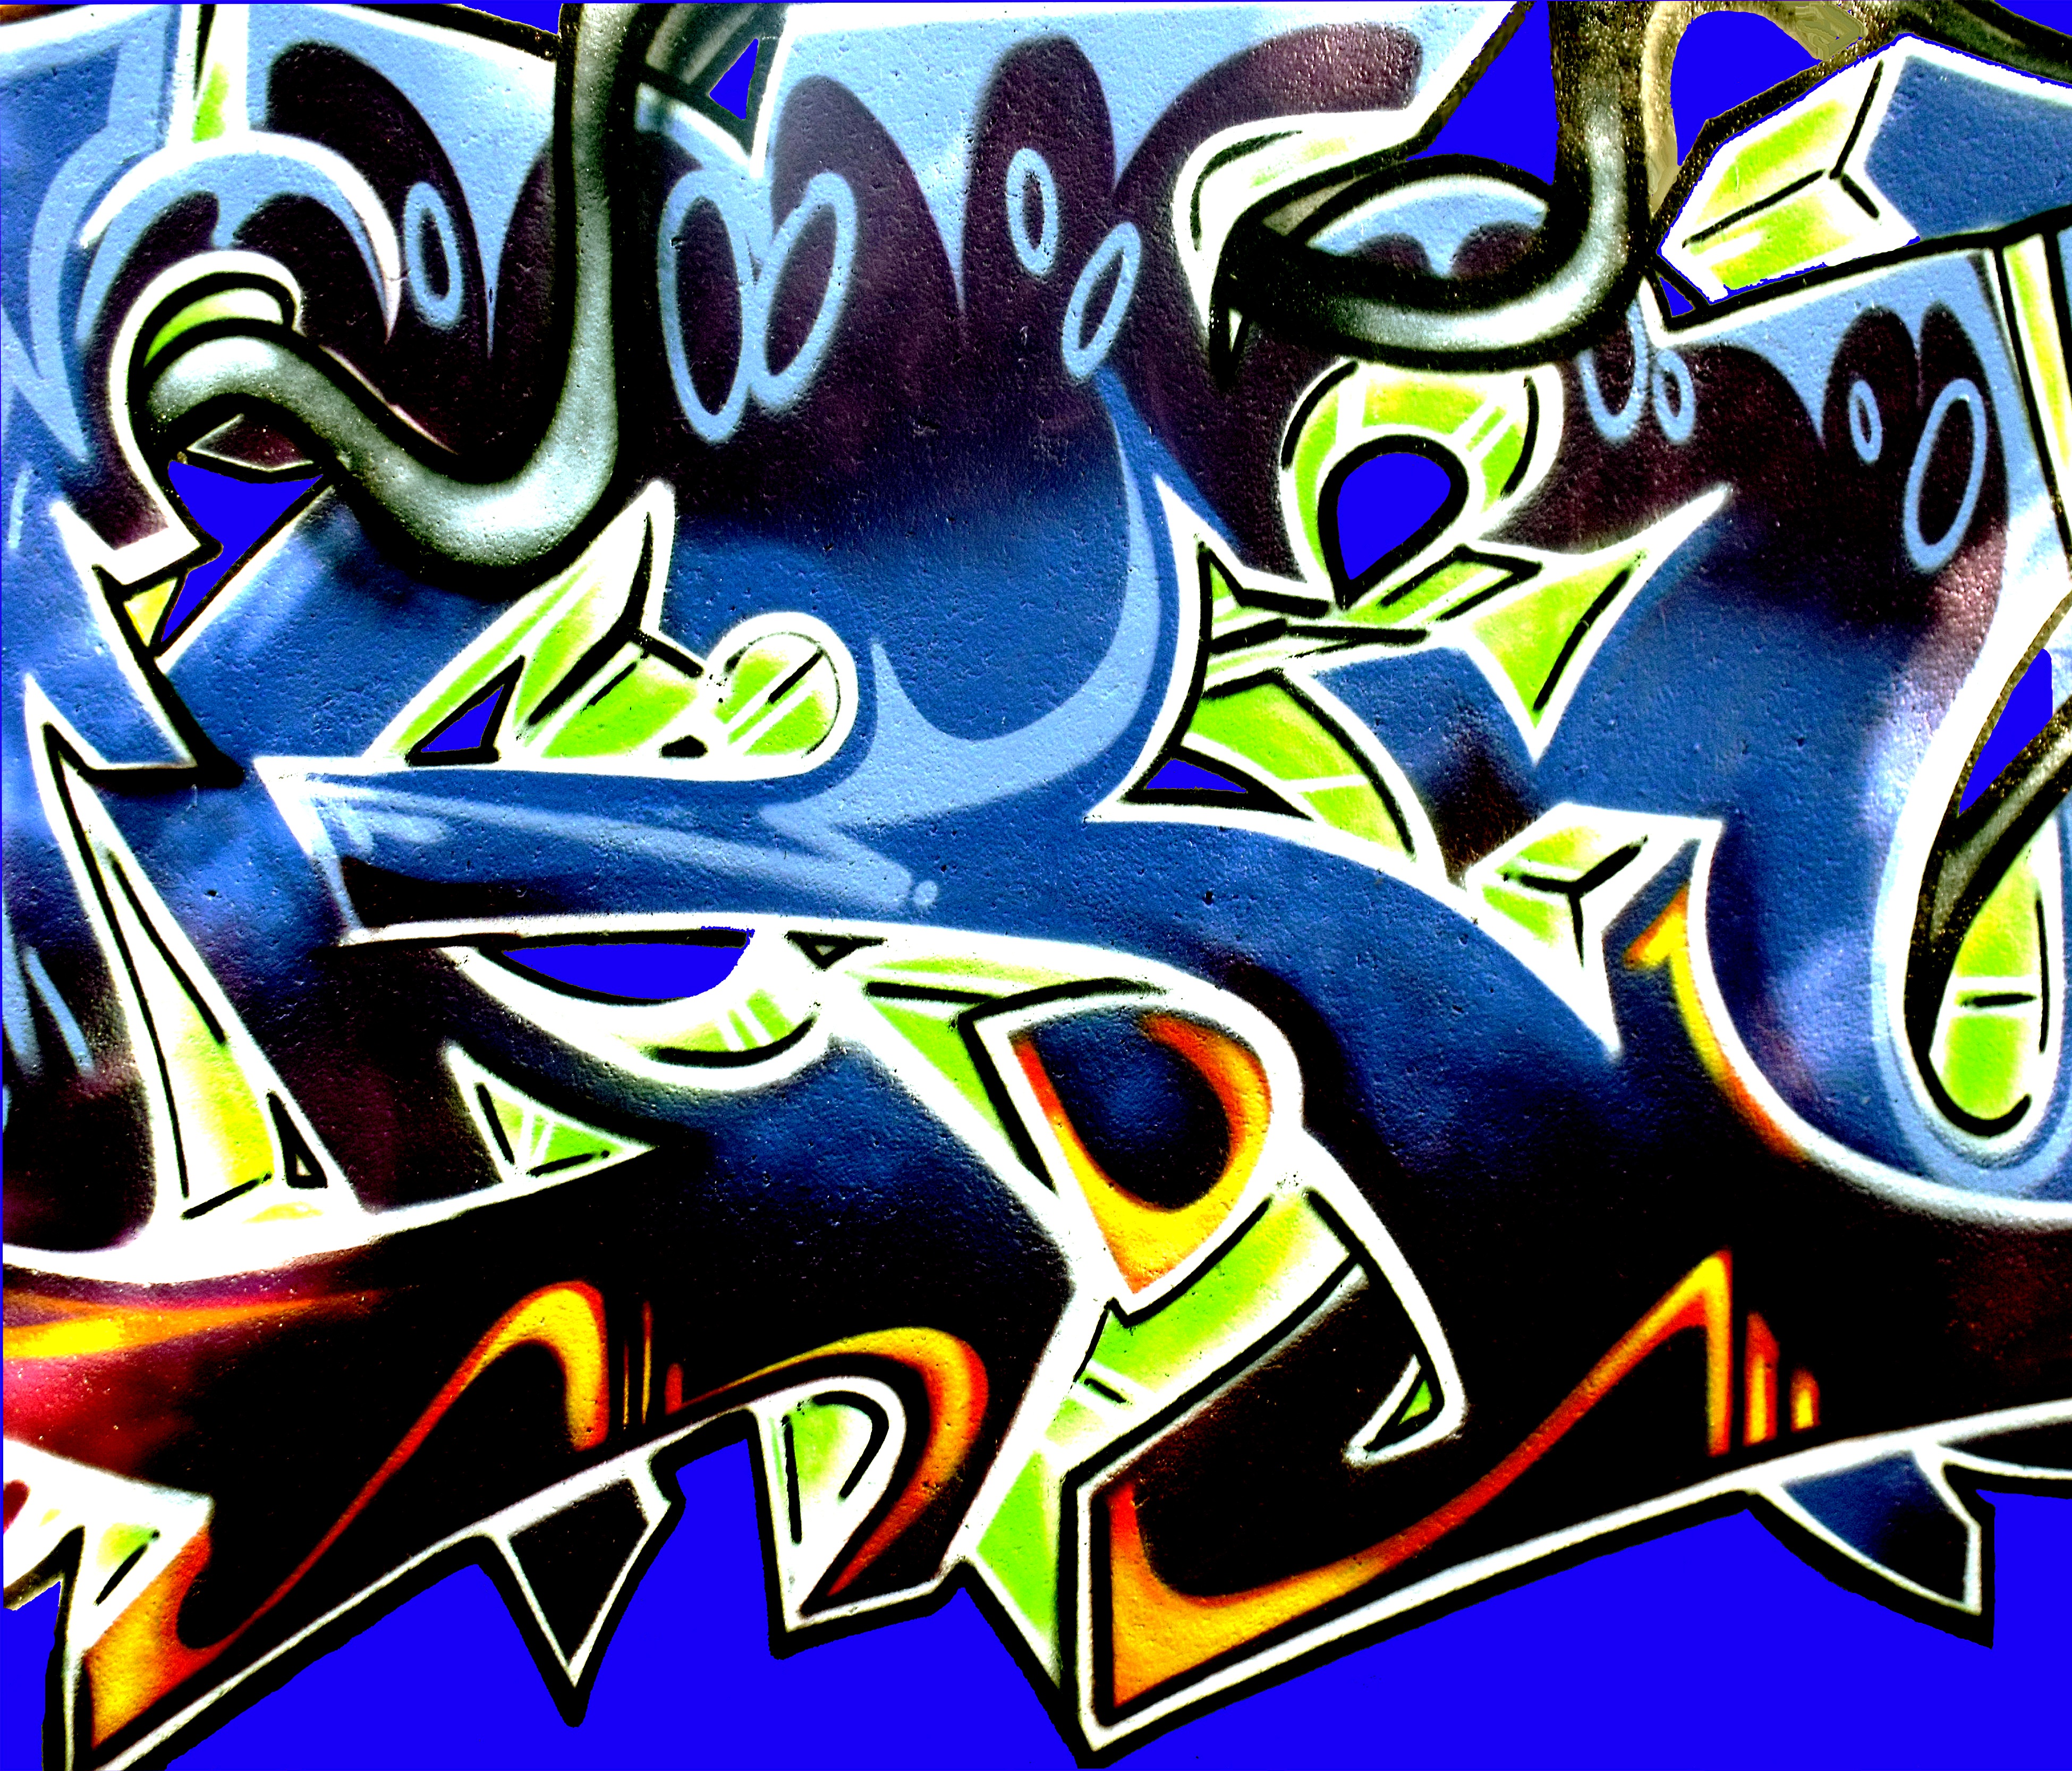
creative, abstract, wall, brush, color, blue, colorful, graffiti, painting, art, background, mural, painted, artists, grafitti, form, sprayed, wandmgrafitti, grafittikunst, aesthaetisch